Mohel

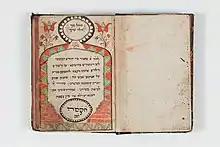
book from Hegenheim (F), dated between 1805 and 1849. Today in the Jewish Museum of Switzerland's collection.

Under Jewish law, must draw blood from the circumcision wound. Most do it by hand with a suction device, but some follow the traditional practice of doing it by mouth. The Centers for Disease Control and Prevention issued a warning in 2012 about the health implications of the latter practice, citing eleven cases of neonatal herpes simplex virus (HSV) and two recorded fatalities. A 2013 review of cases of neonatal HSV infections in Israel identified ritual circumcision as the source of HSV-1 transmission in 31.8% of the cases.